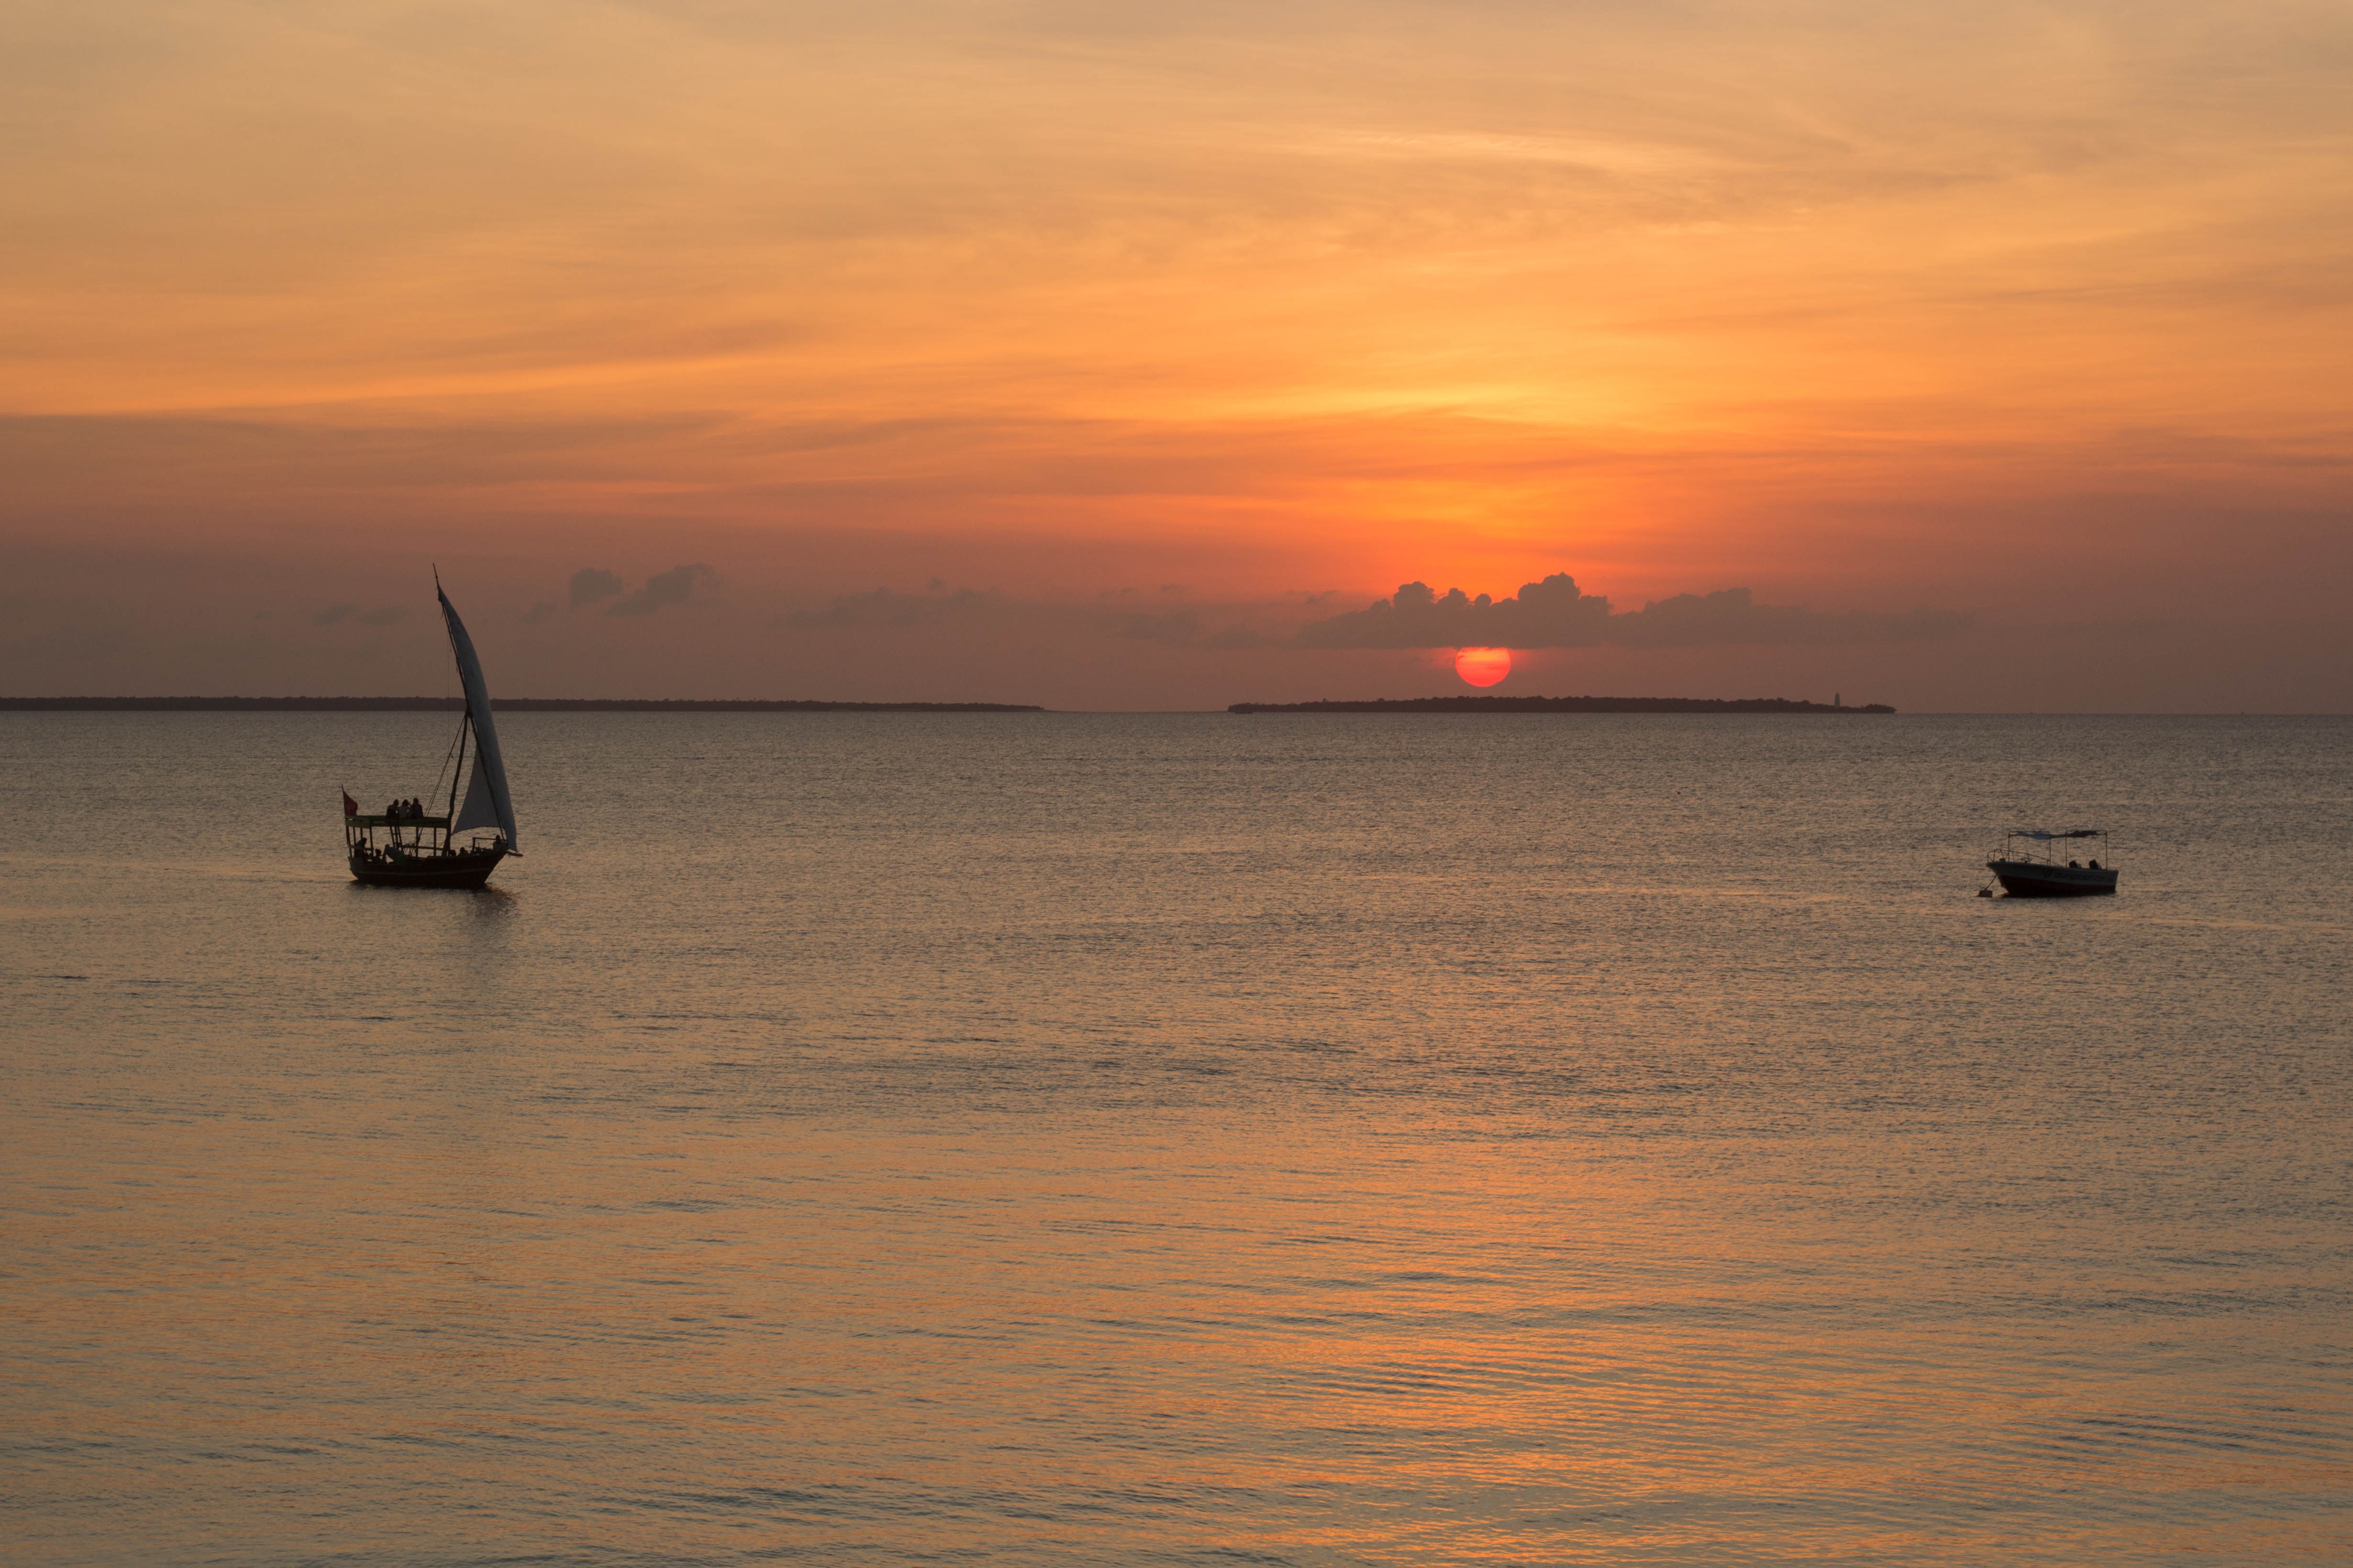
beach, landscape, sea, coast, water, nature, sand, ocean, horizon, silhouette, cloud, sky, sun, sunrise, sunset, white, boat, sunlight, morning, shore, wave, dawn, summer, travel, dark, ripple, dusk, tranquility, evening, orange, reflection, red, relax, paradise, color, holiday, calm, blue, marina, yellow, tourism, leisure, starfish, shell, coral, body of water, clouds, background, turquoise, beauty, horizontal, concept, costa, caribbean, exotic, gorgeous, lido, maldives, afterglow, tropicale, wait for me, coastal and oceanic landforms